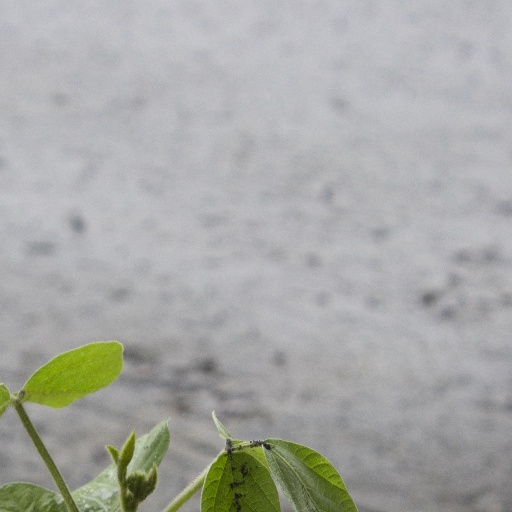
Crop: soybean